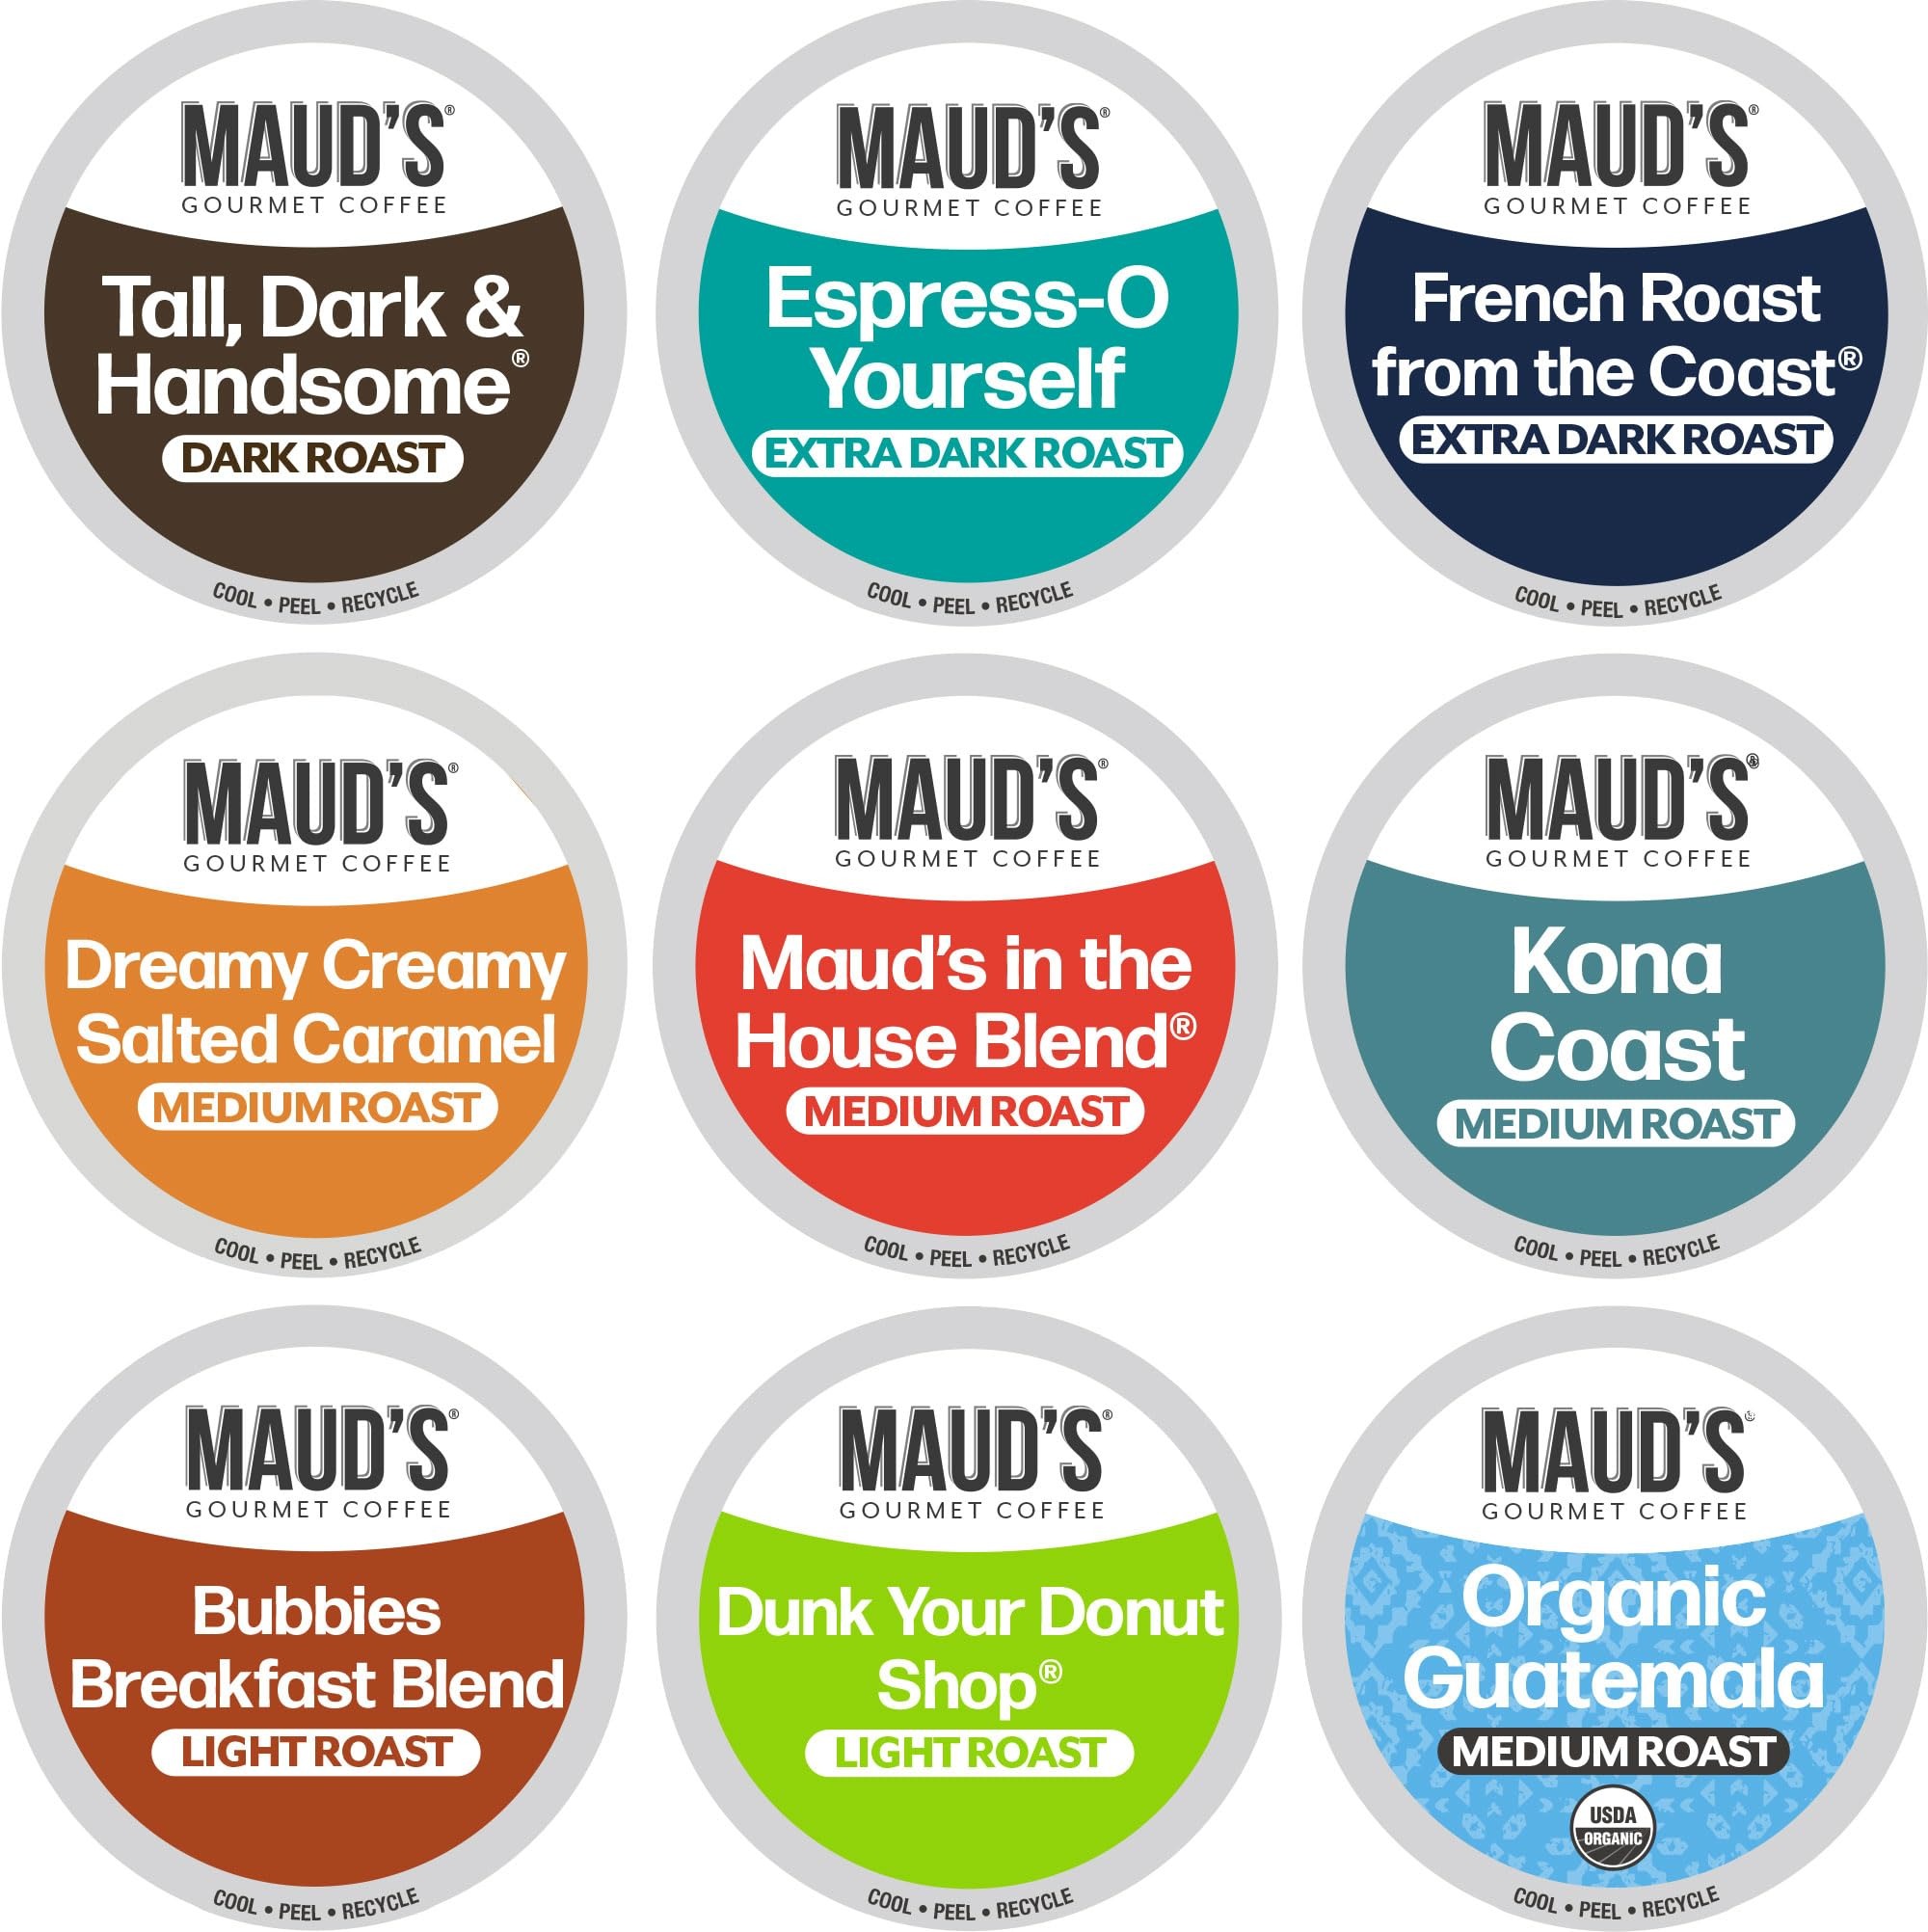
Item Name: Maud's Original Coffee Pods Variety Pack, 80 ct, 9 Assorted Roasts, Dark & Medium Roast Coffee in Recyclable Single Serve Pods – 100% Arabica Coffee, Compatible with Keurig K Cups Maker
Bullet Point 1: [Flavorful Original Coffee Variety Pack]: Maud’s "Original Coffee Variety Pack" offers coffee lovers a sampler of assorted coffee pods that provide a rich and robust taste. Enjoy a range of nine flavors in one box: Bubbies Breakfast Blend, Dreamy Creamy Salted Caramel, Organic Guatemalan, Espress-O Yourself, French Roast from the Coast, In the House Blend, Tall, Dark & Handsome, Kona Coast, Dunk Your Donut Shop
Bullet Point 2: [Everyday Value]: Delivering premium, sustainably sourced and freshly roasted coffee directly to your home. Cutting out the middlemen to provide cafe quality at affordable prices.
Bullet Point 3: [Quality in Every Cup]: Our variety pack coffee ensures consistent, high-quality brews thanks to our use of ethically-sourced 100% Arabica coffee beans. You'll savor the great taste, enticing aroma, and an absence of bitterness in every cup.
Bullet Point 4: [Effortless Convenience]: Maud’s coffee pods are designed to be compatible with nearly all single-serve coffee makers, ensuring convenient coffee brewing and easy-peel lids for recycling ease.
Bullet Point 5: [Maud’s Legacy]: As a small, family-owned business, we treat our customers like family. If you're ever unsatisfied with our assorted coffee pods, we promise to make it right. Committed to sustainability, we make sure that every step we take in bringing you your favorite coffee is thoughtful, ethical, and environmentally responsible, and produce our products in a solar-powered facility.
Product Description: Can't decide on just one of our mouthwatering, aromatic coffee blends? We've got you covered. Enjoy our 9 flavored original coffee sampler variety pack with 9 different roasts and flavored coffee blends from our decadent collection, including a mix of our most popular blends, specialty and seasonal roasts, plus organic blends! Maud’s Coffee & Tea single serve coffee pods are compatible with nearly all single serve coffee makers, making these a delicious and convenient option for the busy coffee drinker who wants real flavor in their morning cup. Our cups are eco-friendly and made from 100% recyclable #5 plastic, so you can enjoy each steamy mug knowing you're doing something good for yourself, and the earth! Why not delight your senses with a truly aromatic and flavorful experience? Each single serve coffee pod is filled with perfectly ground 100% Arabica Coffee beans of the highest quality, including organic and fair trade beans from premiere growing regions around the world. Your daily cup of coffee isn't just a routine, it’s a moment to enjoy the little things in life. To ensure you get the best cup everytime, we roast our beans in our own San Diego Facility, which means we can personally monitor the quality and character of each batch.
Value: 80.0
Unit: Count

Price: 40.95